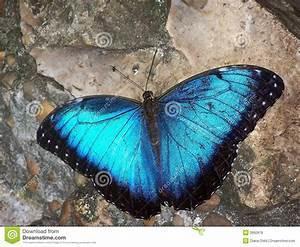
butterfly